Interstate 8

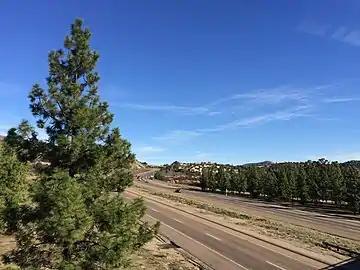
I-8 in Alpine

I-8 enters Arizona from California at the Colorado River bridge at Yuma. It initially heads south through Yuma until the interchange with US 95, where the freeway begins to turn to the east and passes through eastern Yuma and Fortuna Foothills, briefly paralleling US 95 and passing through a second border inspection station. In the Gila Mountains, the eastbound lanes of I-8 cross under the westbound freeway, briefly traveling to the left near Telegraph Pass before reverting. West of Wellton, the highway takes a northeasterly course, paralleling the Gila River and passing to the south of Roll. Through this part of Arizona, I-8 passes along the northern edge of the Barry M. Goldwater Air Force Range and to the south of the Yuma Proving Ground. It keeps a northeastern heading, passing through the community of Dateland, until it reaches Gila Bend. There, the freeway intersects SR 85 heading north to Phoenix and south to the Organ Pipe Cactus National Monument.